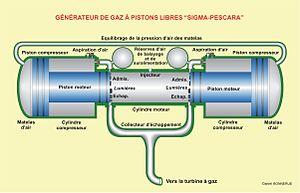
Schéma en coupe du générateur à pistons libres Pescara par Daniel BONNERUE (dessiné le 21/08/2006 en vectoriel puis transformé le même jour en bitmap JPG)